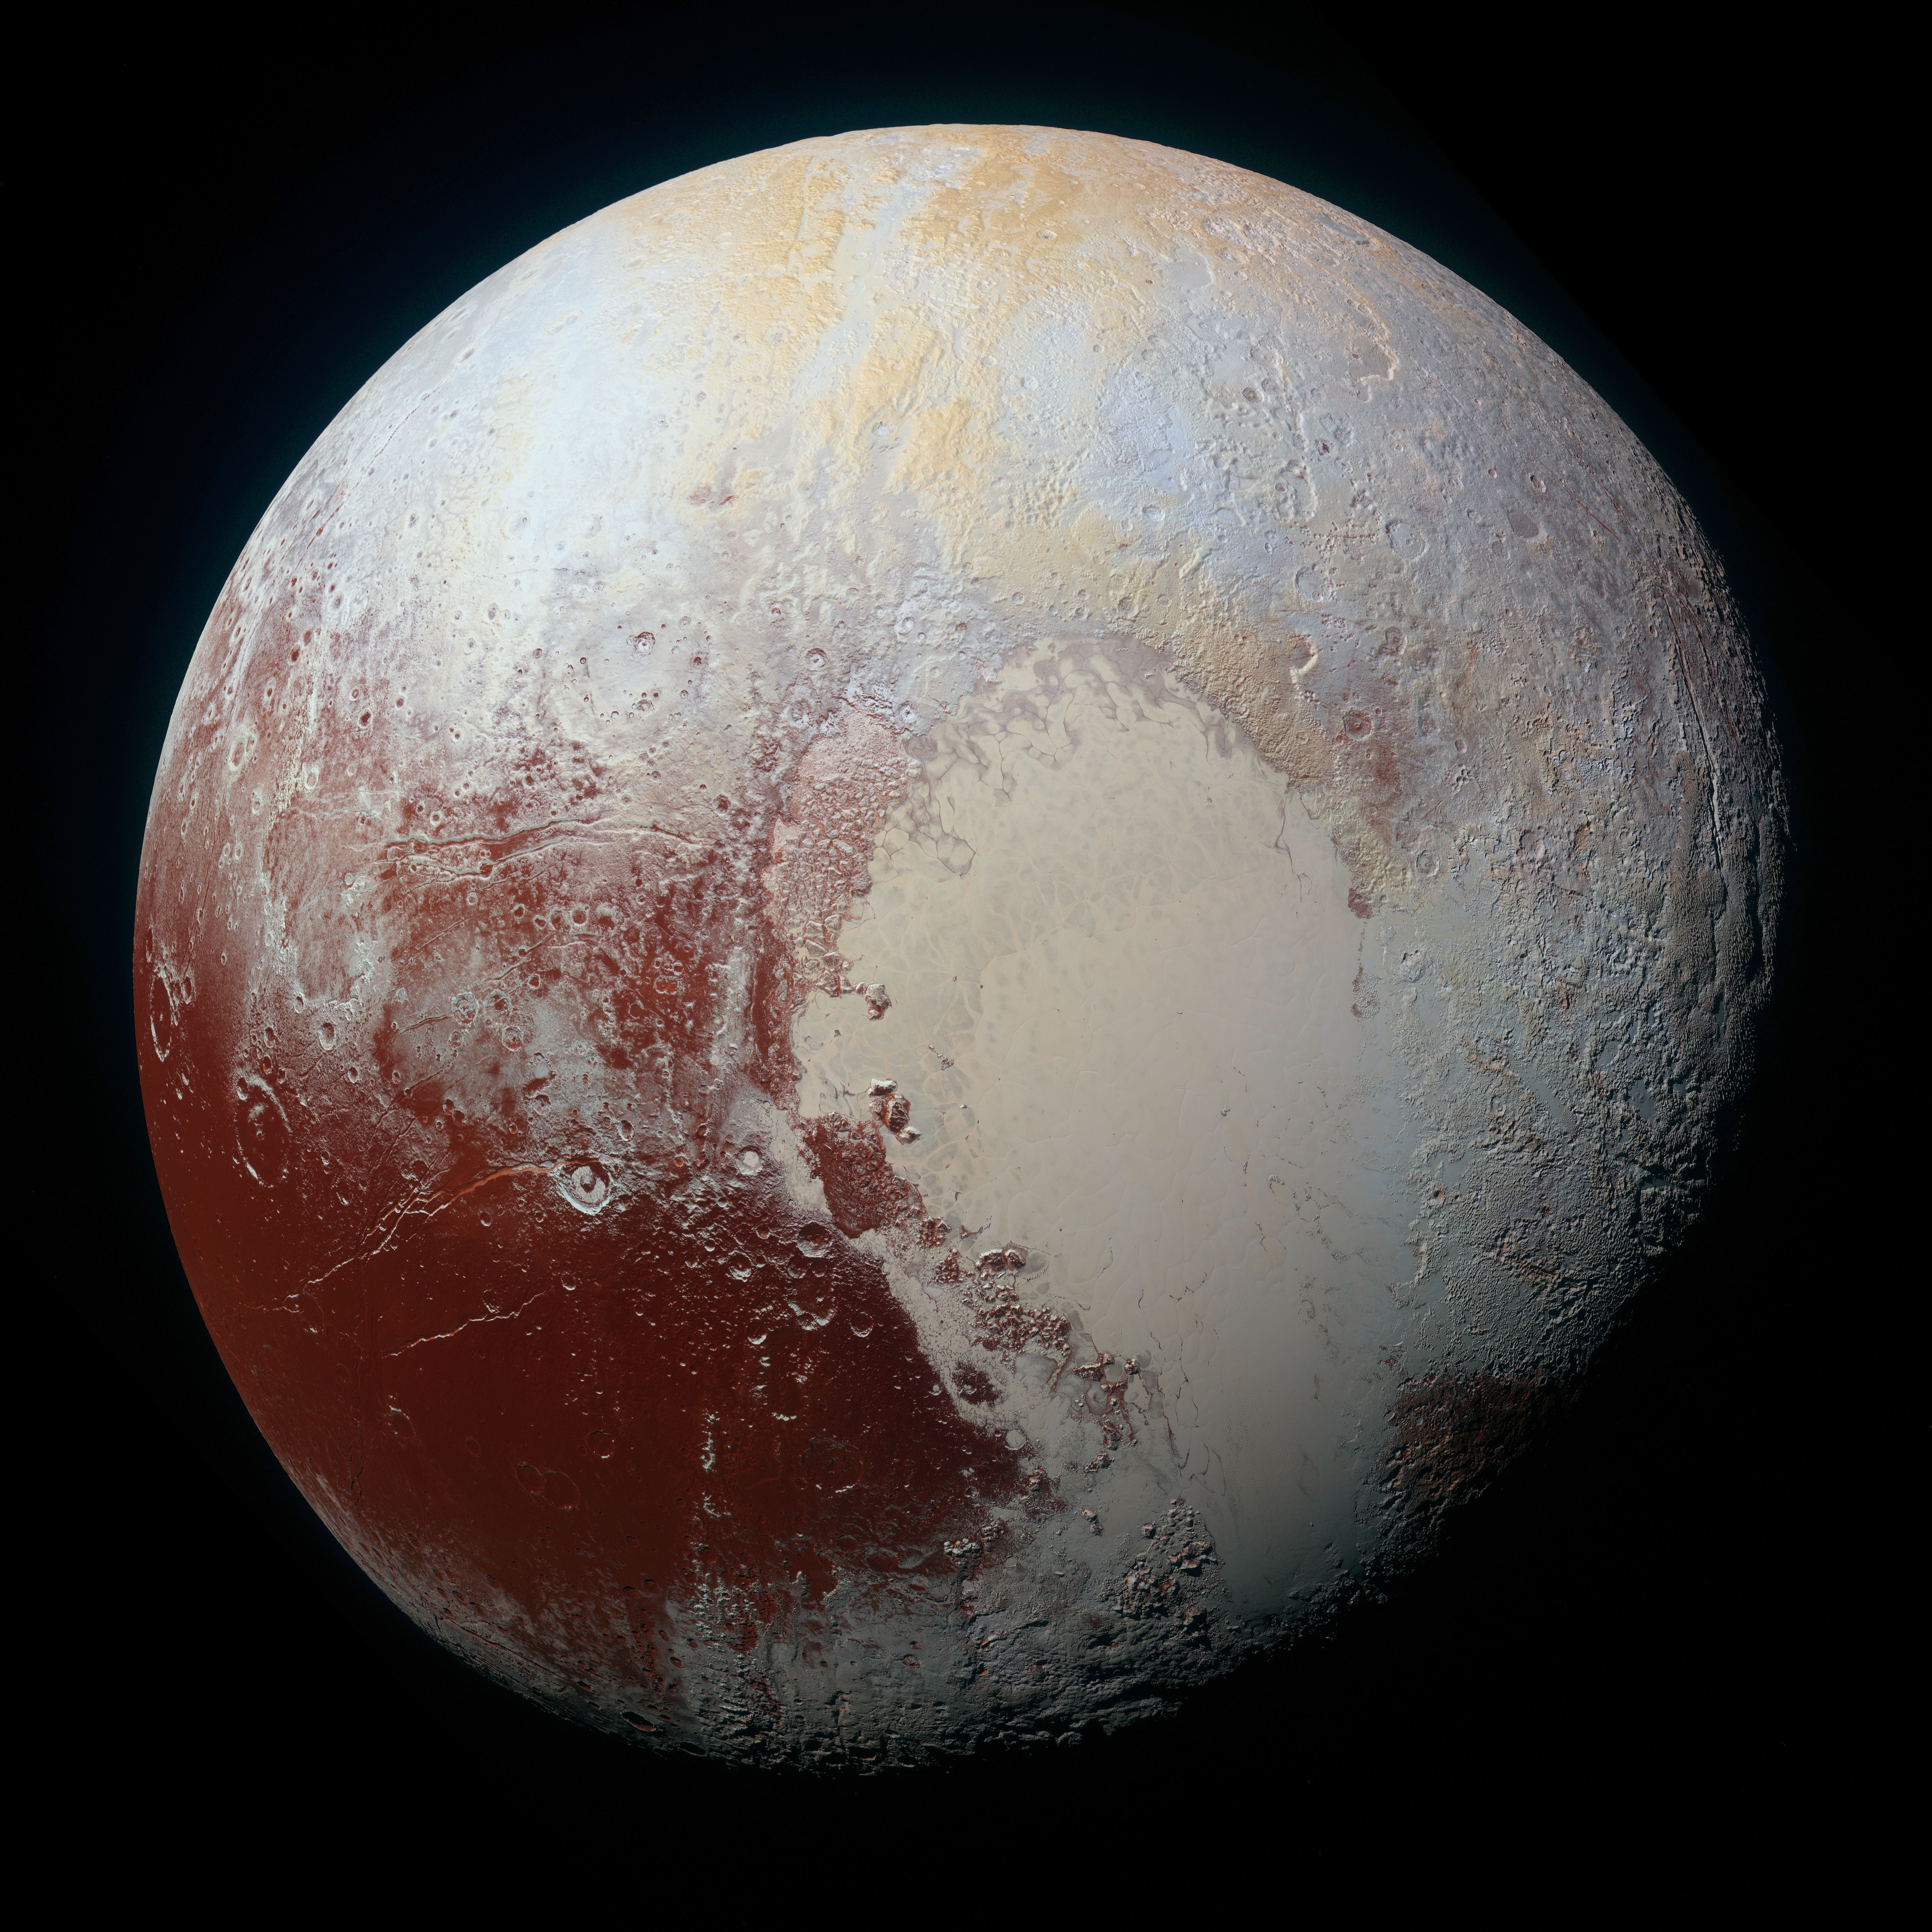
rock, sky, cosmos, atmosphere, ice, space, moon, circle, nasa, outer space, astronomy, universe, sphere, planet, shape, solar system, pluto, astronomical object, dwarf planet, kuiper belt, new horizons spacecraft